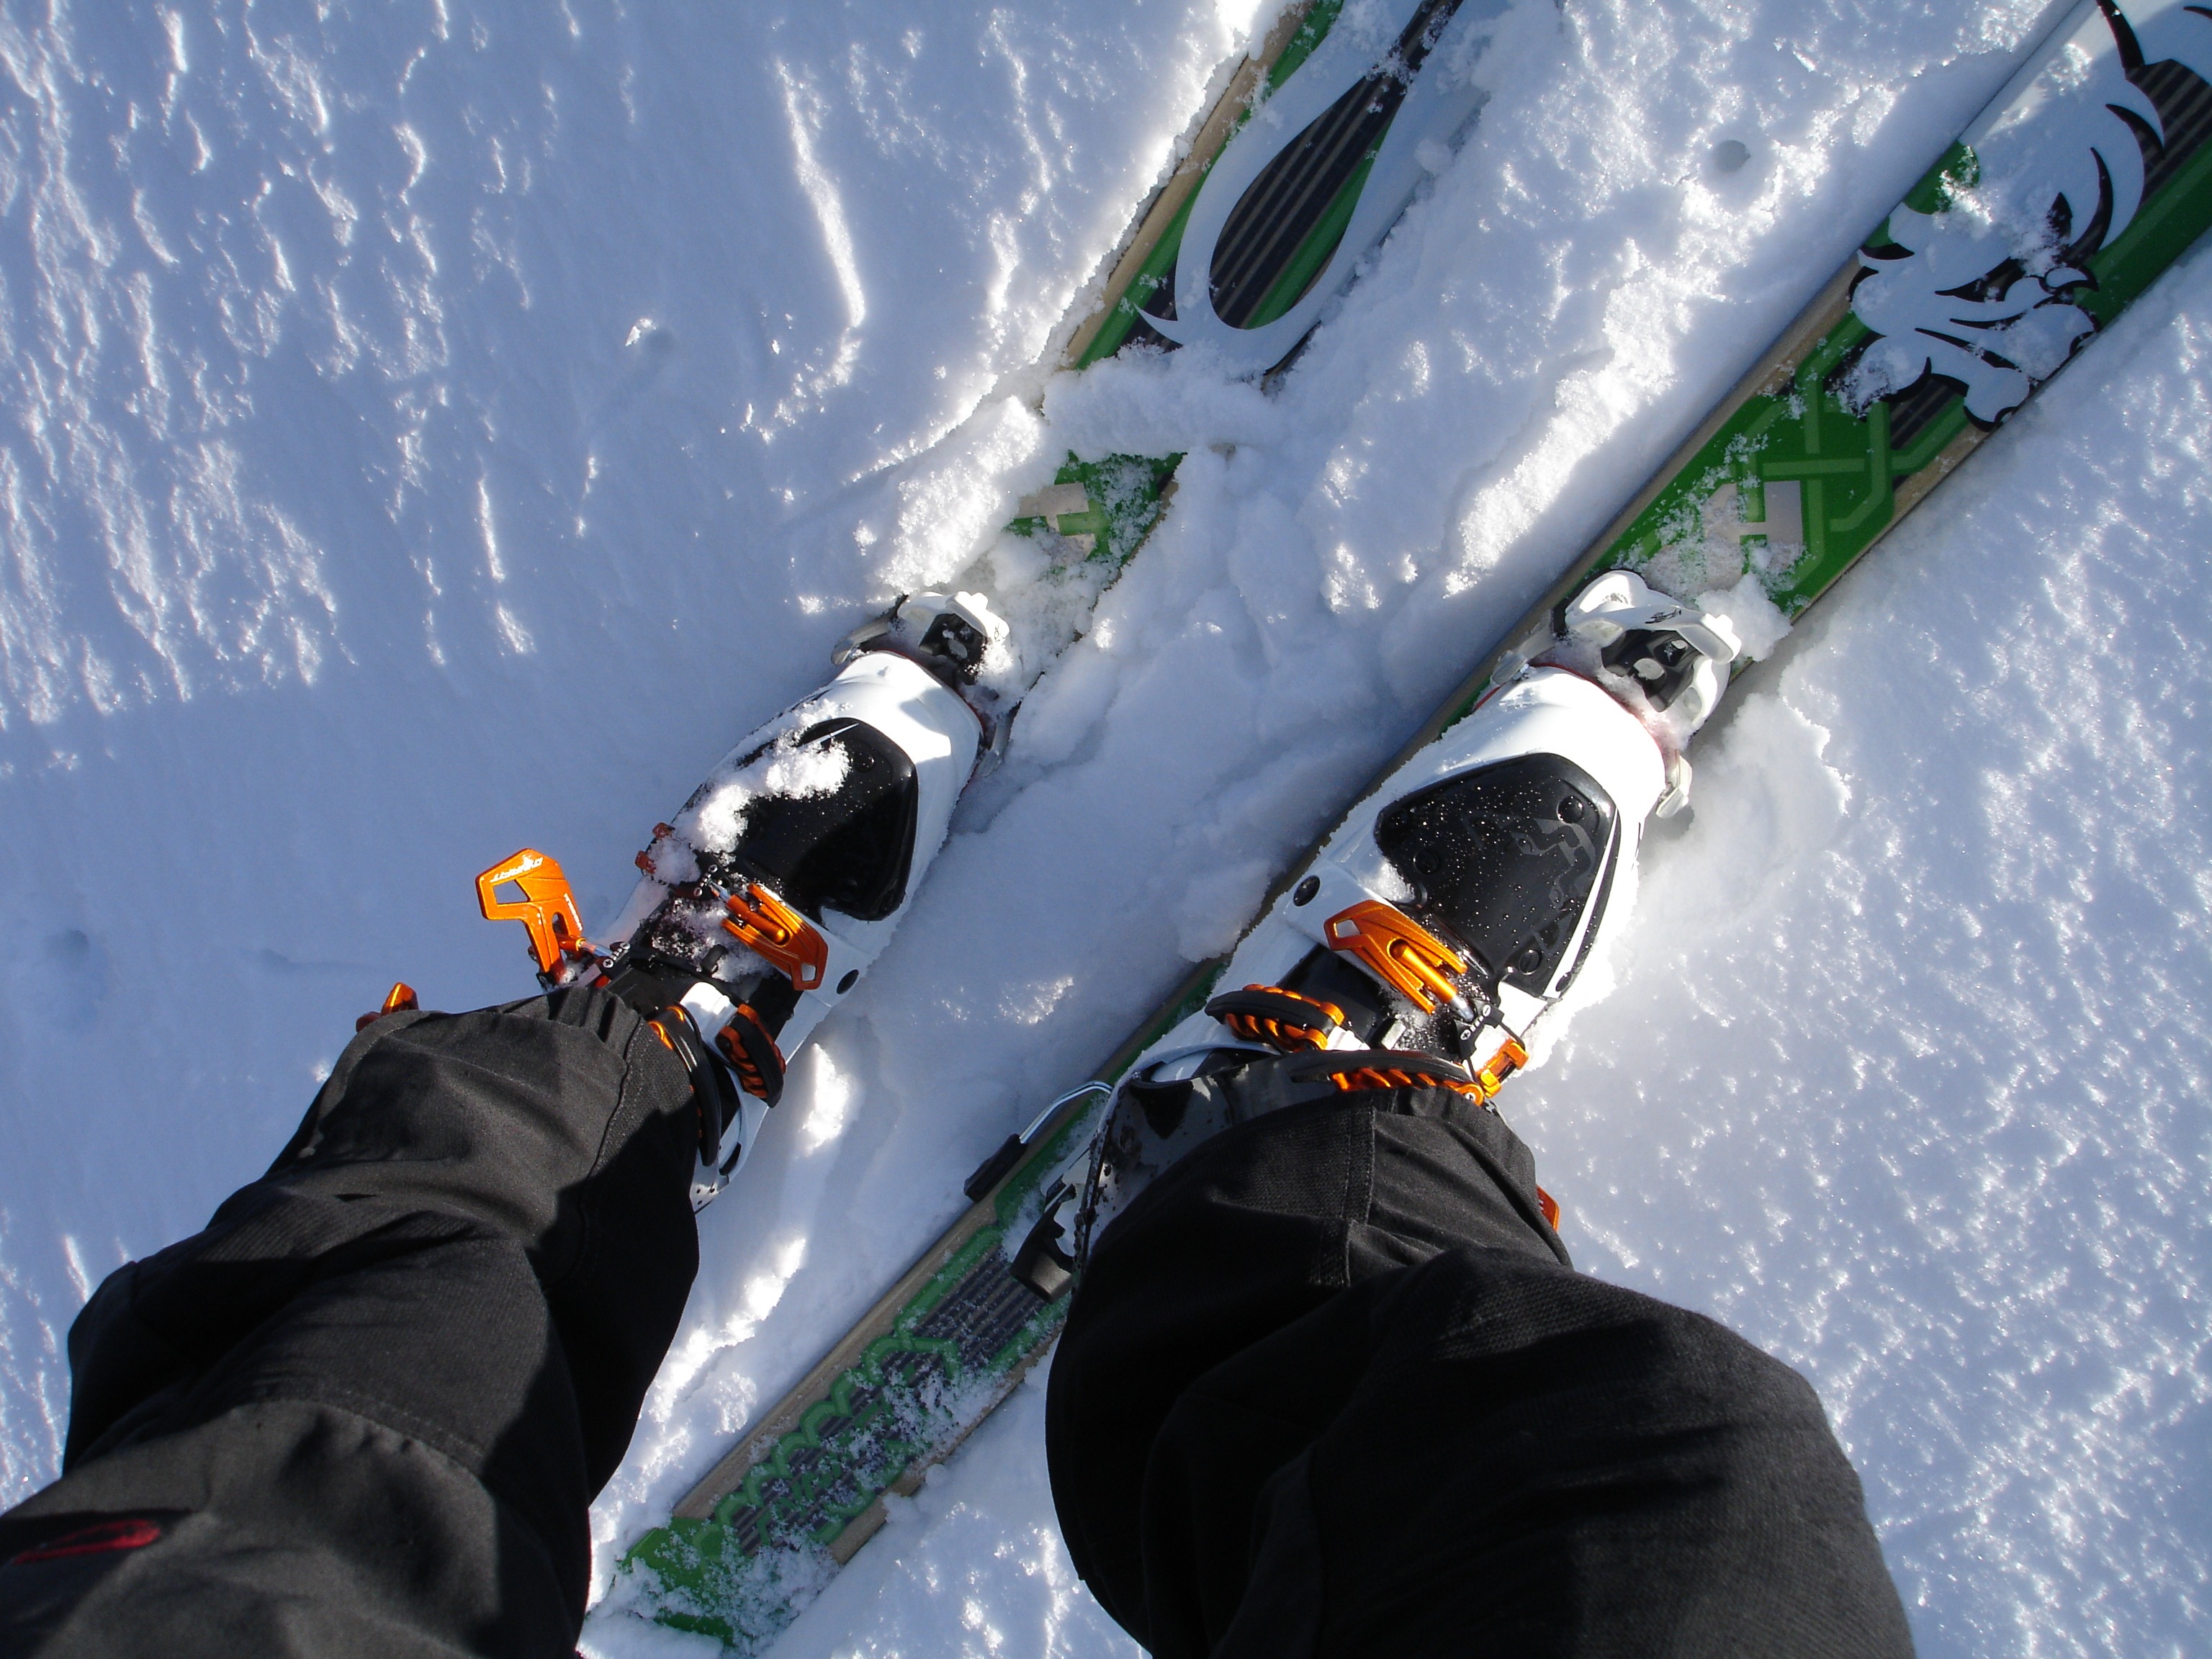
adventure, jumping, extreme sport, skiing, sports equipment, winter sport, sports, freeride, parachuting, backcountry skiiing, ski equipment, touring skis, ski boots, atmosphere of earth, geological phenomenon, dynafit, ski touring binding, touring binding, touring shoes, one px, ski touring boots, ski shoes, vipec 12, diamir, fritschi